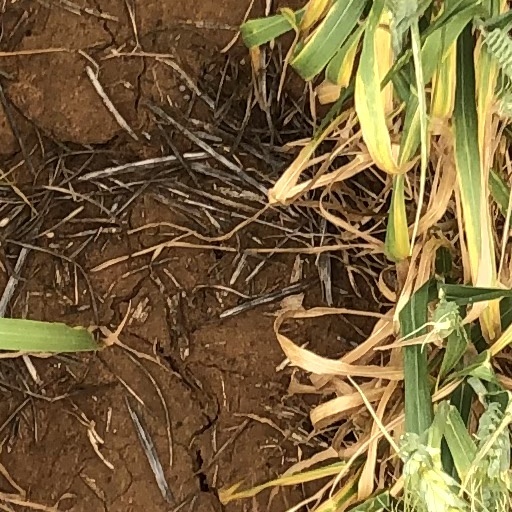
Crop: wheat